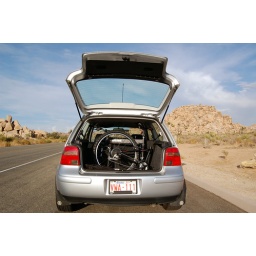
A Montague SwissBike LX folding bike fits perfectly in a car trunk